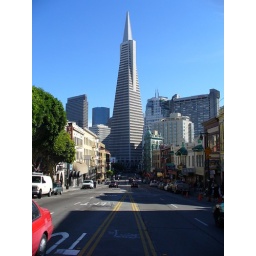
Our honeymoon out on the west coast in 2006.This was taken somewhere in San Francisco. I can't recall the building name.